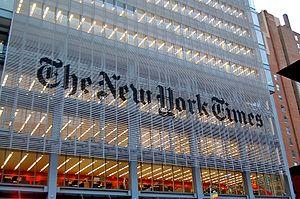
The New York Times, abrégé en NY Times, NYT ou Times, est un quotidien new-yorkais distribué internationalement et l'un des plus prestigieux journaux américains.
New York, officiellement nommée City of New York, connue également sous les noms et abréviations de New York City ou NYC, et dont le surnom le plus connu est The Big Apple, est la plus grande ville des États-Unis en nombre d'habitants et l'une des plus importantes du continent américain. Elle se situe dans le Nord-Est du pays, sur la côte atlantique, à l'extrémité sud-est de l'État de New York. La ville de New York se compose de cinq arrondissements appelés boroughs : Manhattan, Brooklyn, Queens, le Bronx et Staten Island. Ses habitants s'appellent les New-Yorkais.